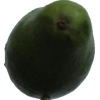
Label: green_avocado